Where Spring Comes Late

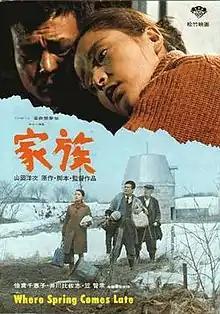
Theatrical release poster

The Kazami family live on the island of Iōjima, Nagasaki, where Seiichi Kamazi works in a coal mine. With the coal mine closing, Seiichi decides to move to Hokkaido and become a dairy farmer. The family rides the train between the two islands (a roughly 3,000-mile journey). Along the way, they stop in Fukuyama, where Seiichi's brother Tsutomu lives, Osaka, where they attend Expo '70, and Tokyo. In Tokyo, the family's youngest daughter passes away. Genzō, Seiichi's father, reaches Hokkaido but passes away shortly after. He is buried in a Catholic ceremony. Despite Seiichi's misgivings, Tamiko (his wife) convinces him to stay and forge a new life for themselves.